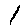
Label: 1